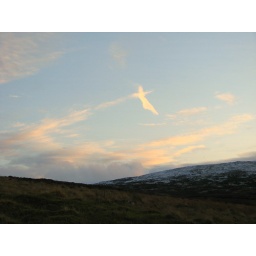
I didn't spot this cloud at the time...but when I uploaded it, there, flying in the sky...